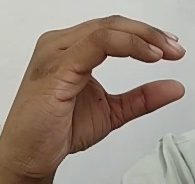
ASL sign: C